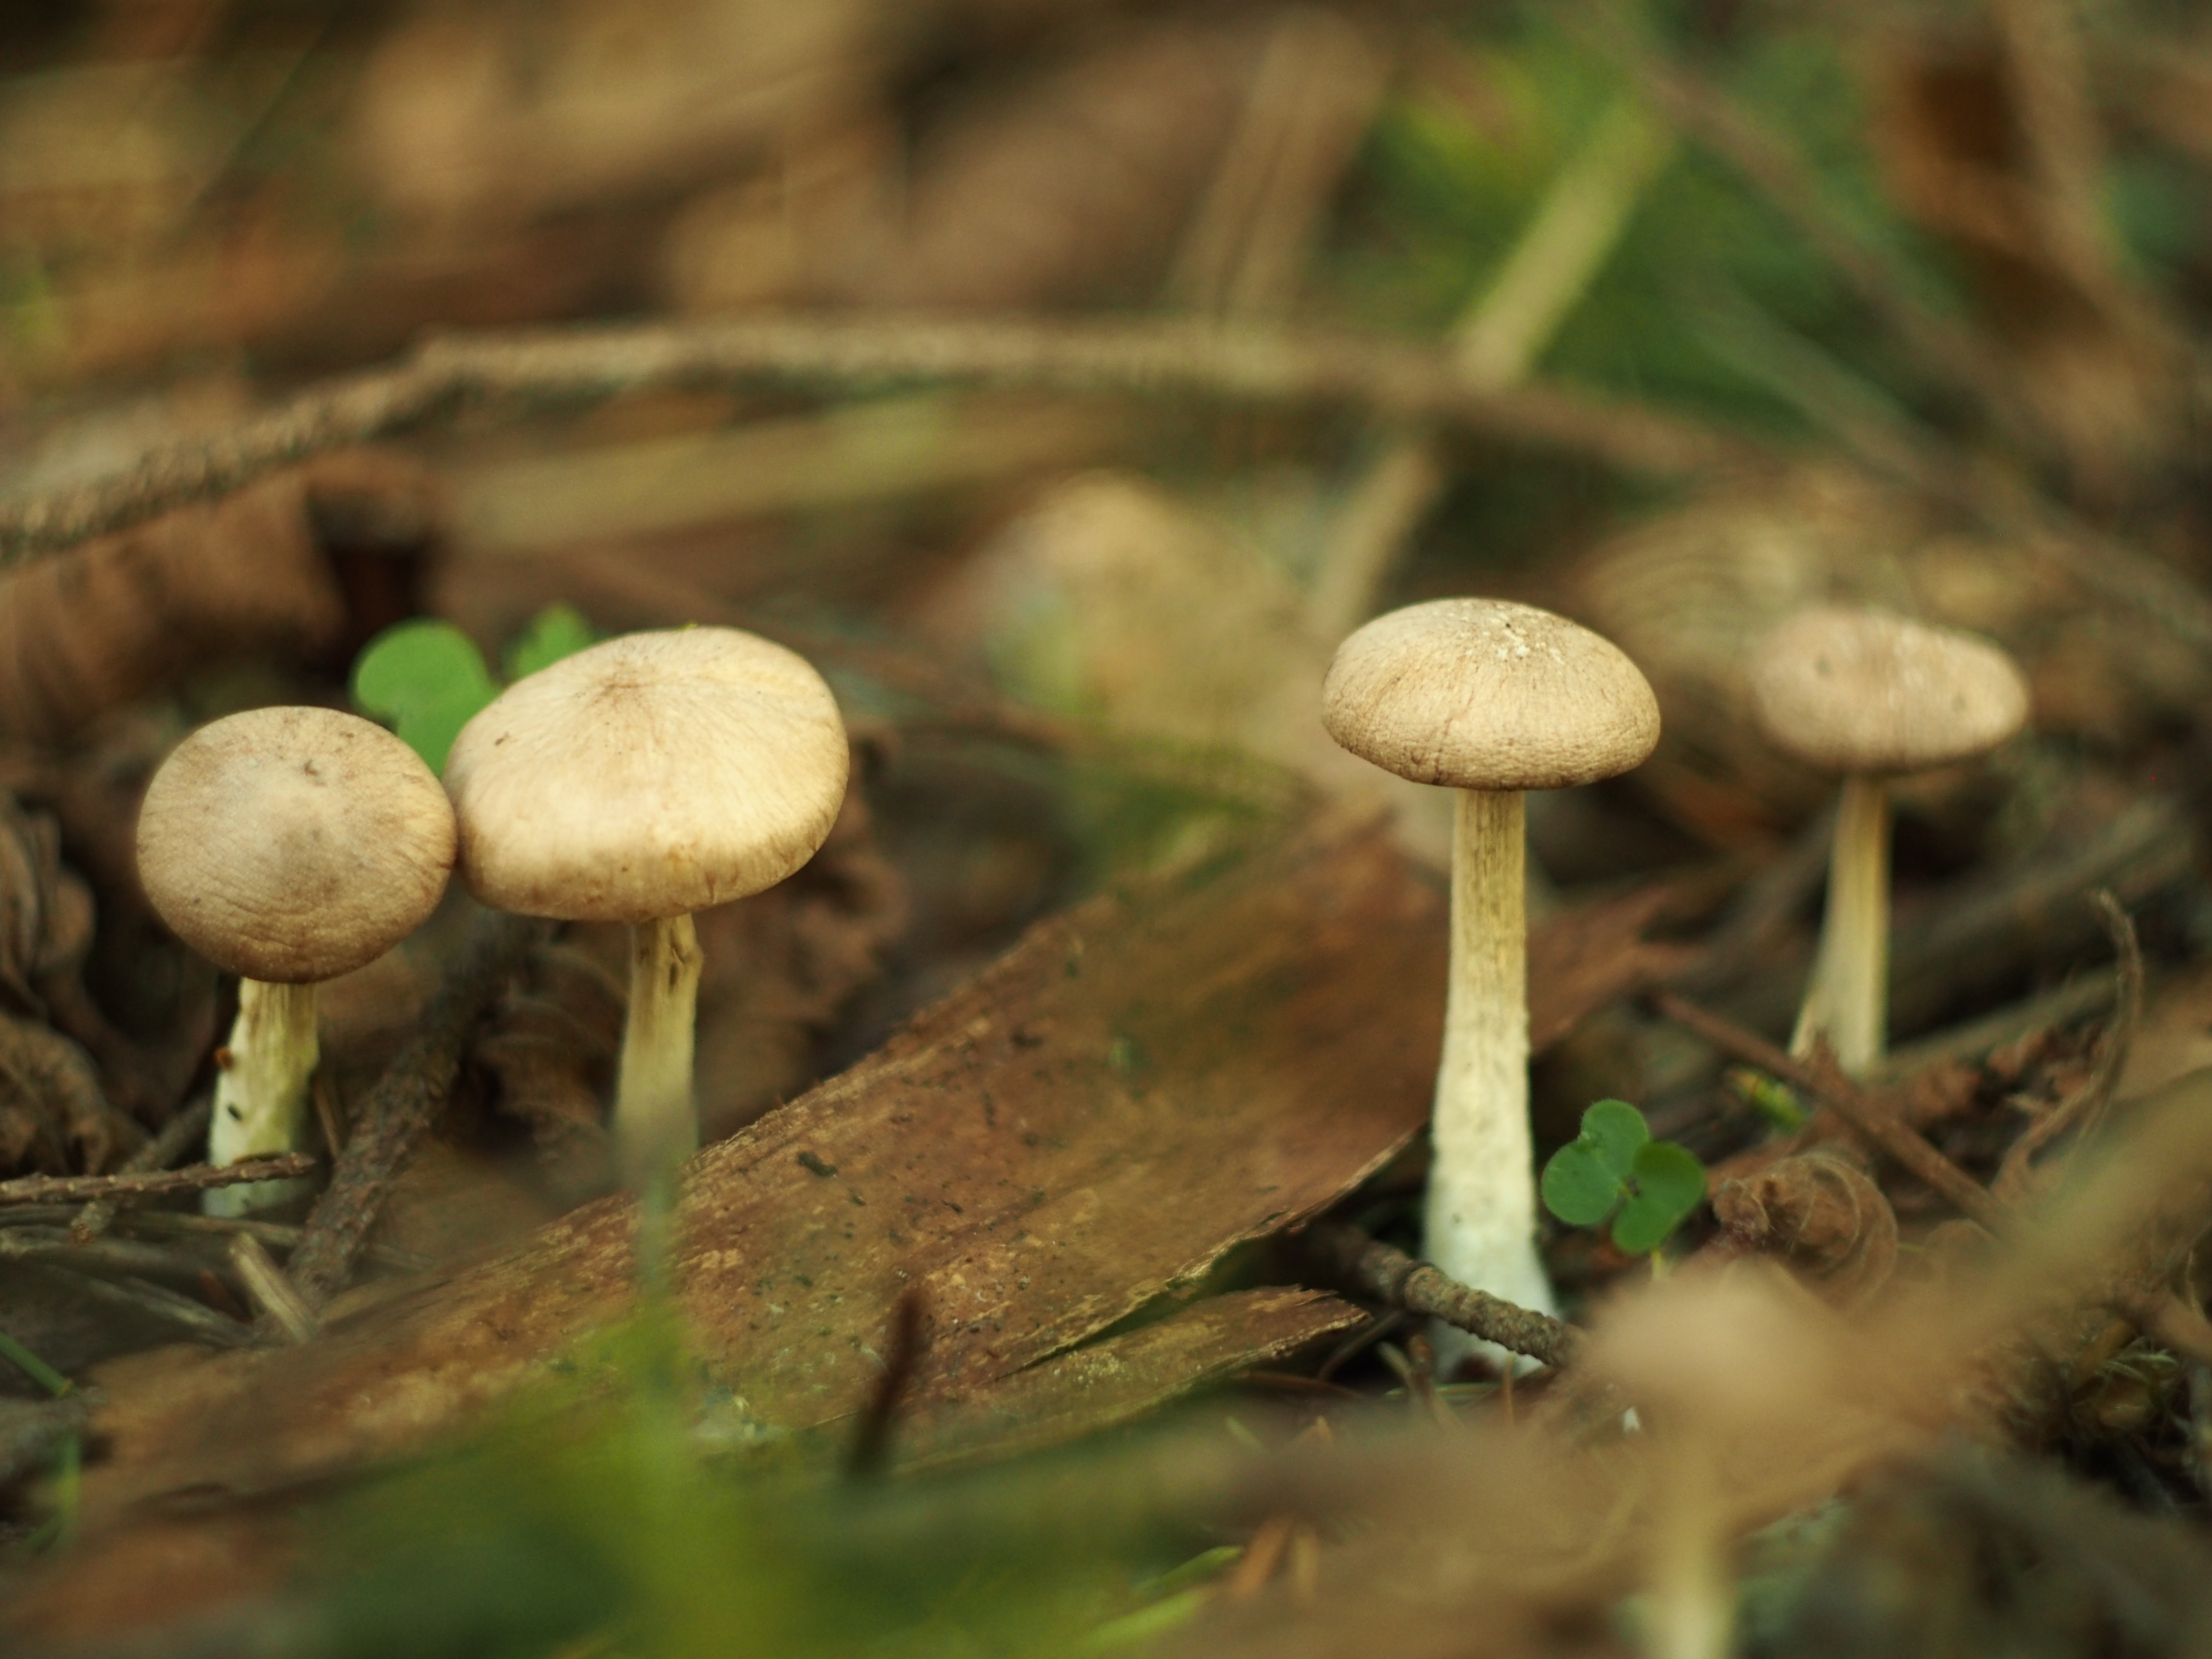
nature, forest, bokeh, green, autumn, soil, botany, mushroom, flora, fauna, close up, fungus, fungi, mushrooms, forrest, woodland, bolete, helios442, agaricus, macro photography, matsutake, edible mushroom, plant stem, medicinal mushroom, agaricomycetes, agaricaceae, champignon mushroom, penny bun